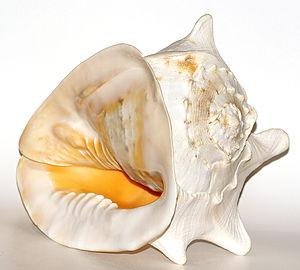
Coquille de Cassis cornuta
Cassis est un genre de mollusques gastéropodes de la famille des Cassidae.